Feodor Fedorenko

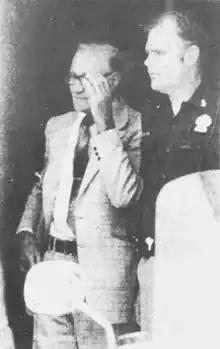
Fedоrenko at his civil trial in Florida (1978)

Feodor Fedorenko (September 17, 1907 – July 28, 1987, also spelled Fyodor Federenko) was a Soviet Nazi collaborator and war criminal who served at Treblinka extermination camp in German occupied Poland during World War II. As a former Soviet citizen admitted to the United States under a DPA visa (1949), Fedorenko became a naturalized U.S. citizen in 1970. His prior Nazi collaboration was discovered in 1977, leading to his denaturalization in 1981. He was deported to the USSR and sentenced to death for treason and participation in the Holocaust. Fedorenko was executed in 1987.